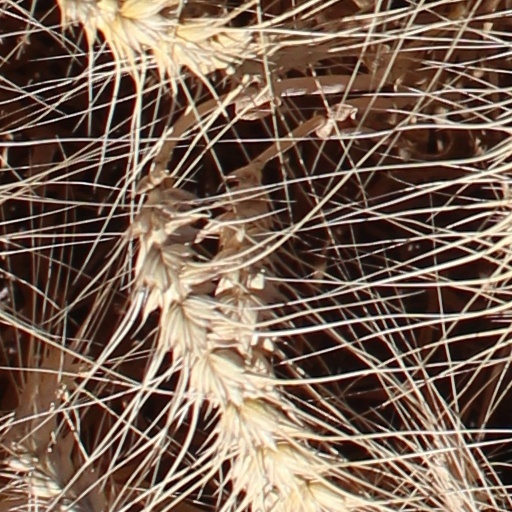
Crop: wheat